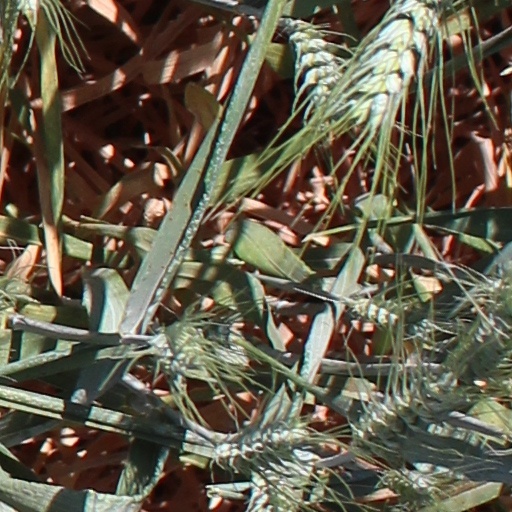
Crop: wheat